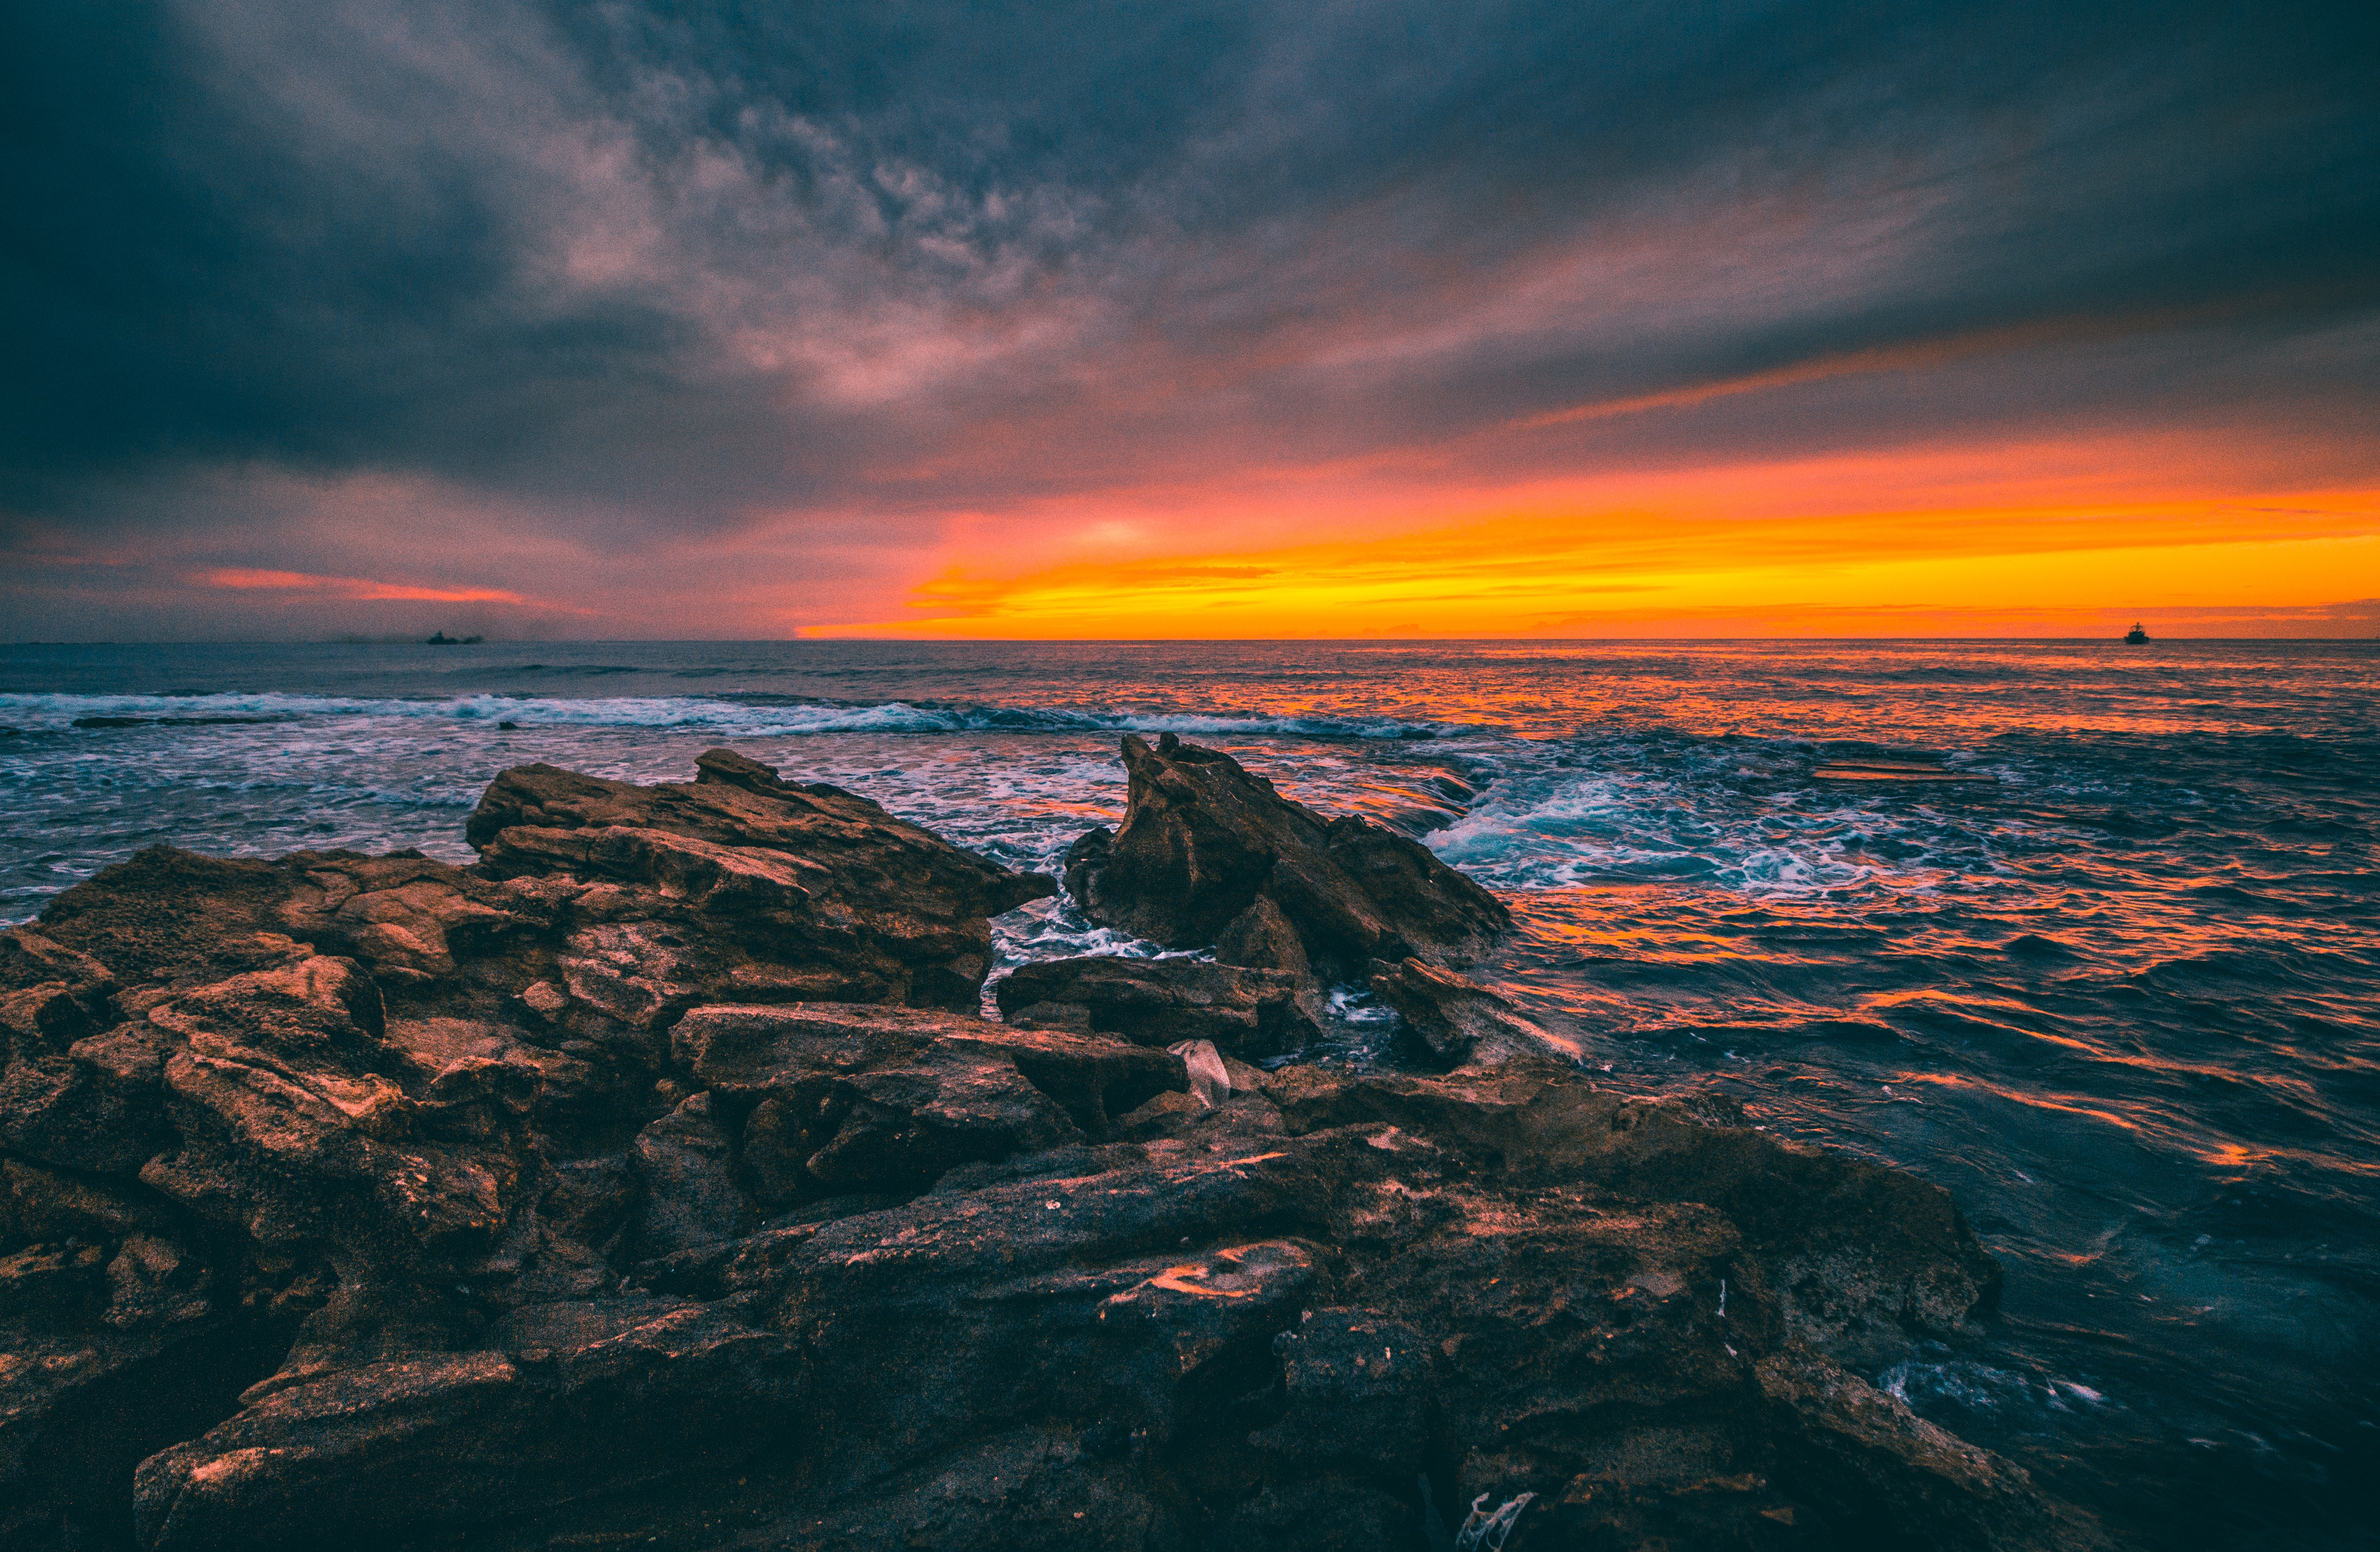
sky, horizon, nature, sea, ocean, water, sunset, cloud, wave, sunrise, coast, rock, evening, afterglow, morning, wind wave, shore, atmosphere, calm, landscape, dusk, red sky at morning, coastal and oceanic landforms, sunlight, photography, stock photography, geological phenomenon, beach, dawn, tropics, world, headland, sound, meteorological phenomenon, tide, reflection, bay, skerry